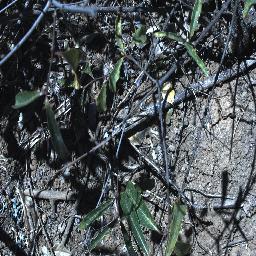
Label: rubber_vine